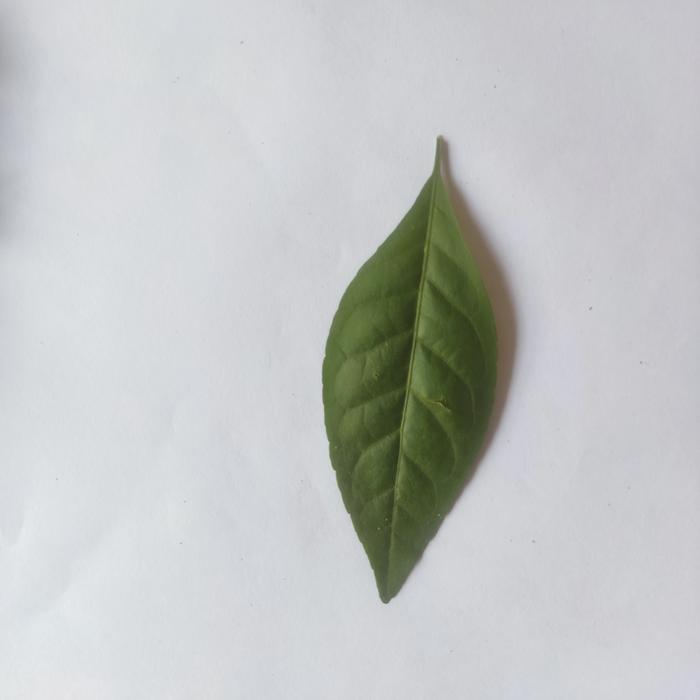
Crop: Aegle Marmelos
Leaf condition: Healthy_Leaf